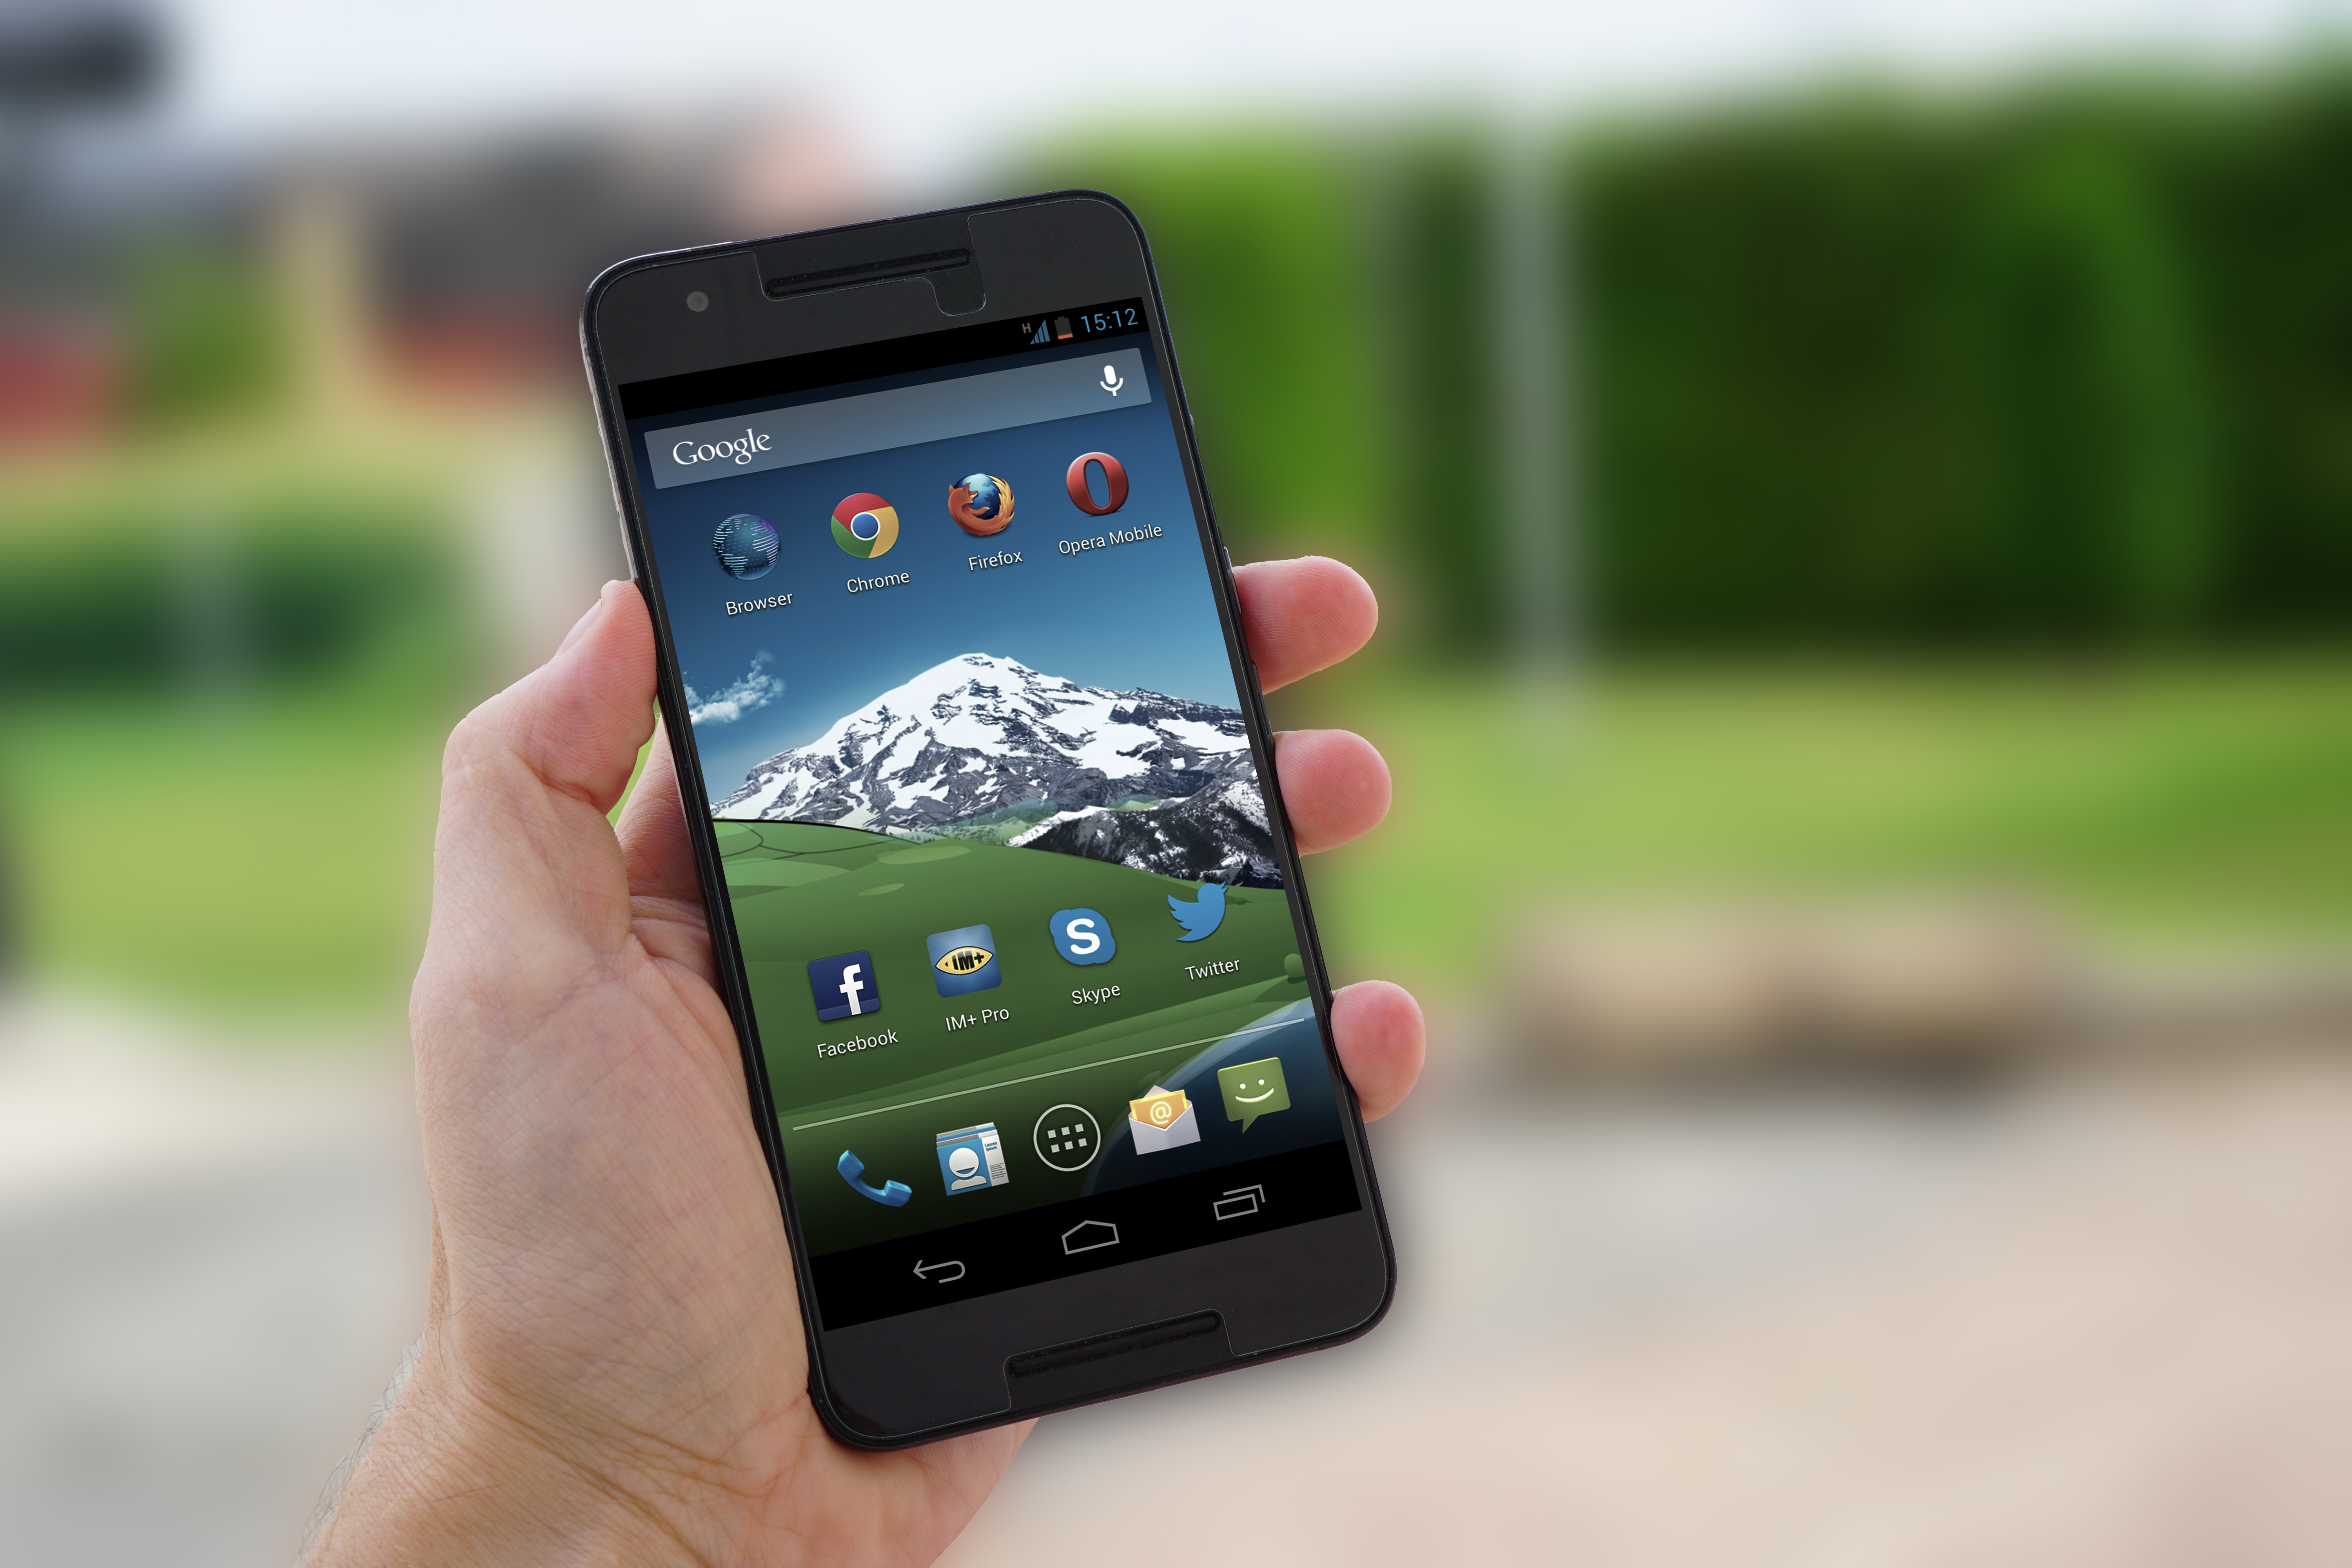
iphone, smartphone, hand, technology, phone, telephone, gadget, mobile phone, product, google, android, nexus, apps, electronic device, portable communications device, communication device, feature phone